47th Infantry Regiment (United States)

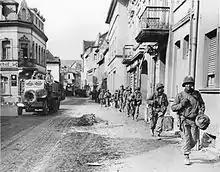
American Soldiers march through a German town in 1945

On 14 September, the regiment entered Germany, at or near, Roetgen; it was the first German city to fall to the Allies. The regiment penetrated the Siegfried Line near Schevenhütte on 16 September. This was followed by fighting in the Hürtgen Forest; during the battle the regiment captured Frenzerburg Castle. By 30 September, the regiment had lost 163 officers; one company alone lost 18 officers killed, leading to a loss of experienced leadership over time. During the Battle of the Bulge, the regiment served as a cornerstone of American resistance around Eupen. The regiment had the distinction of another first; on 8 March 1945, soldiers of the regiment became the first infantry troops to cross the Rhine River, doing so at Remagen; for its actions during the crossing of the Rhine, the regiment was awarded a Distinguished Unit Citation. During March the regiment experienced multiple changes in command, at the beginning of the month Colonel Smythe departed the regiment, leaving Lieutenant Colonel Herman A. Schmidt to act as the regiment's commanding officer, only to be succeeded by Colonel Peter O. Ward a week later.